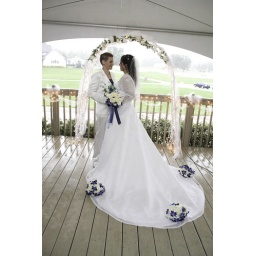
I love the blue flowers against the white dress